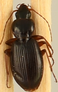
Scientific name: Synuchus impunctatus
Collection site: Bartlett Experimental Forest NEON (BART), plot BART_002